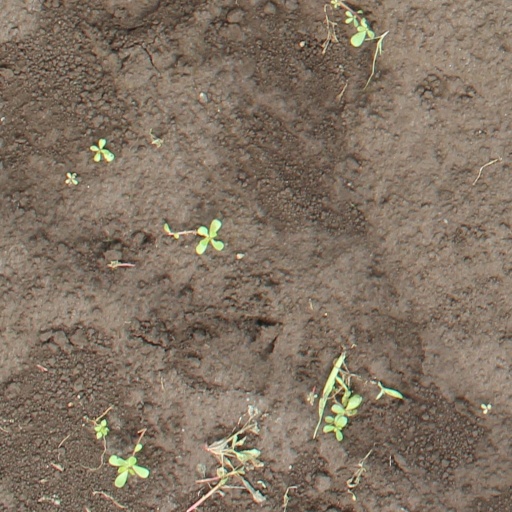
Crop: soybean